Frank Stout (artist)

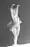
A sculpture by Stout

From the early 70s, Stout applied himself to sculpture in tandem with painting, initially large abstract wood and marble pieces, showing unusual versatility across the two practices. He soon abandoned pure abstraction for figurative work with ceramic pieces bearing a Picassoid influence. Stout's terracotta works include a series of jazz artists and small-scale nude figures, sometimes in bathing suits and street clothes, executed with loose, gestural lines and sensuous contours.